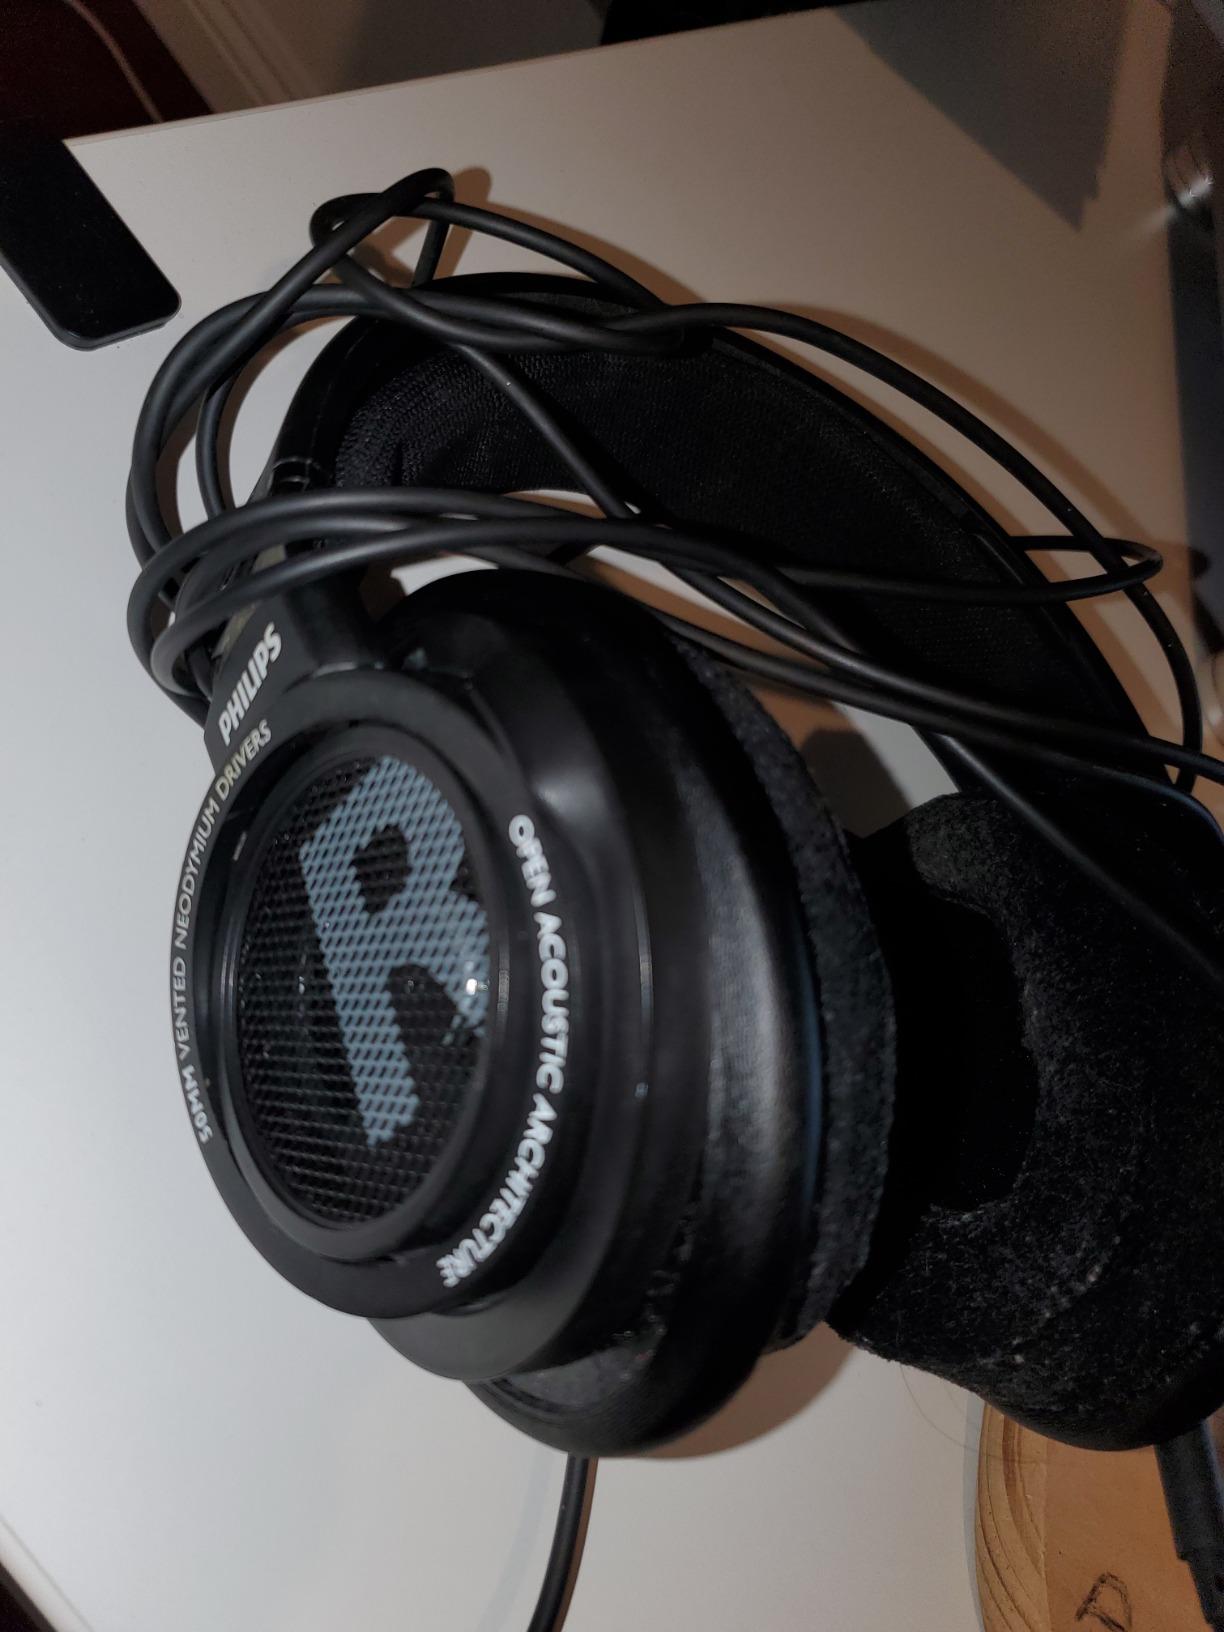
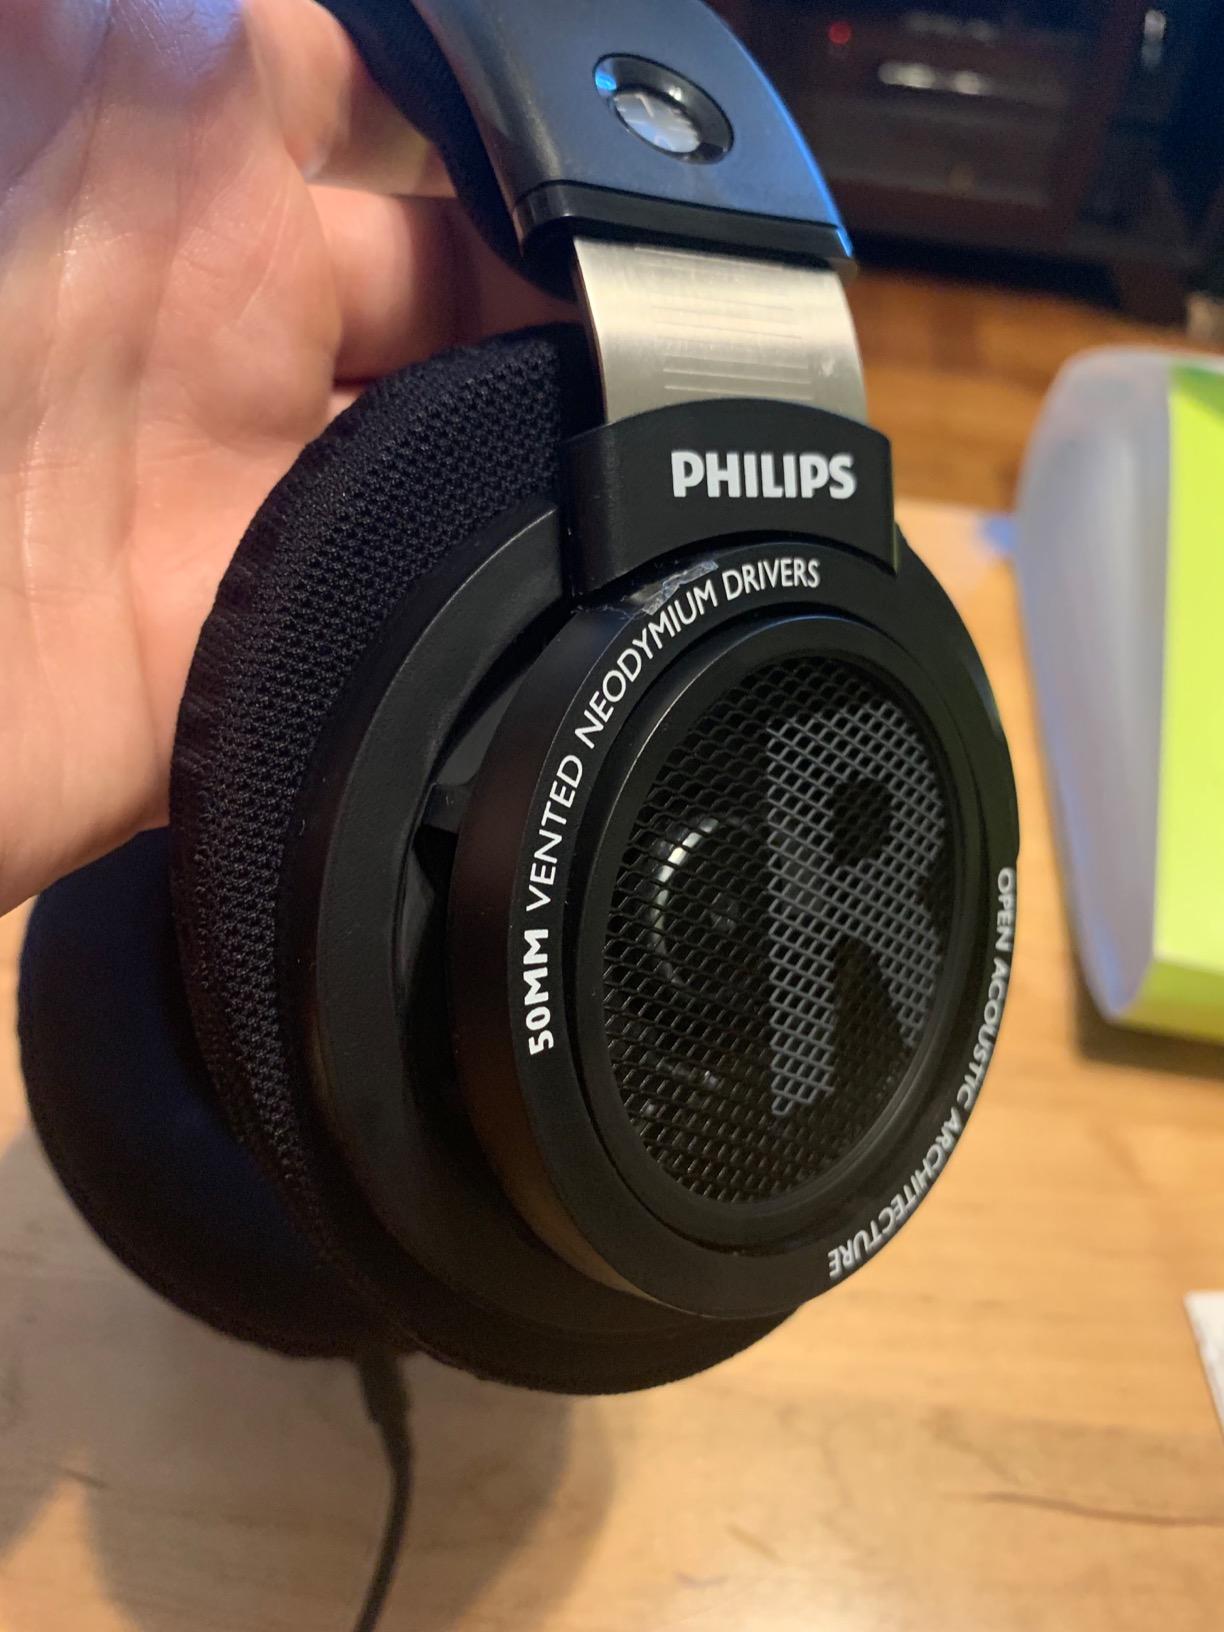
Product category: headphones
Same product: yes